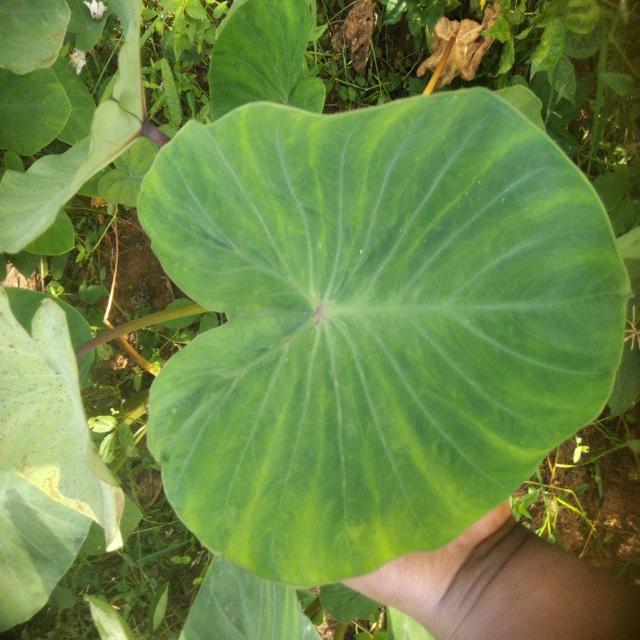
Label: Healthy